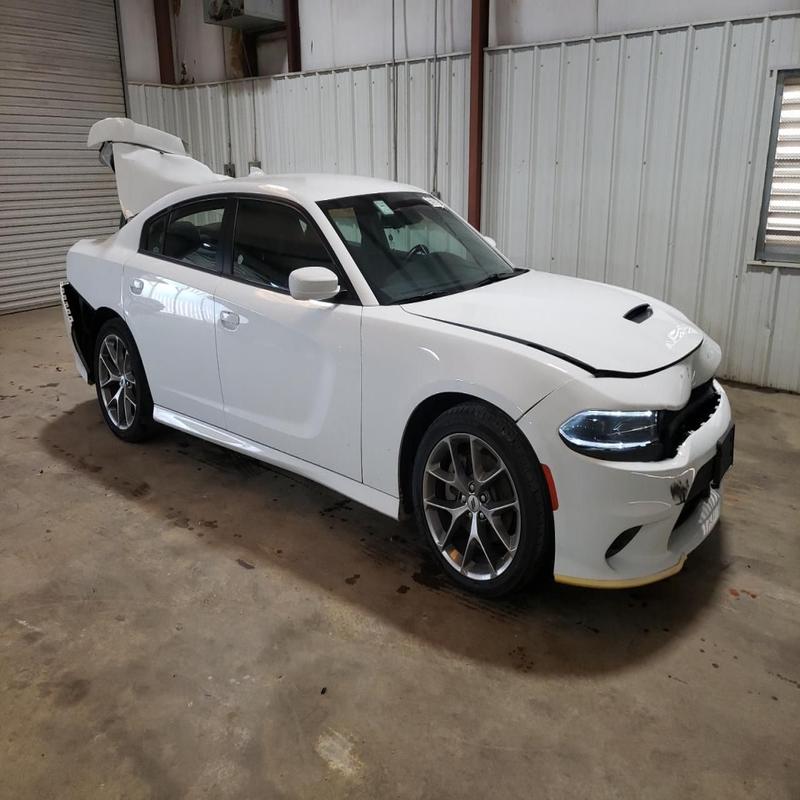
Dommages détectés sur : pare-choc avant, capot, malle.
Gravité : majeur